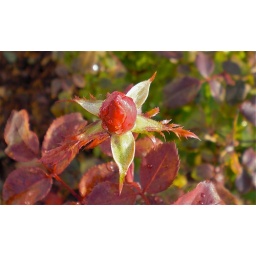
A few last roses against the fence at Cass Street and Midtown Drive.